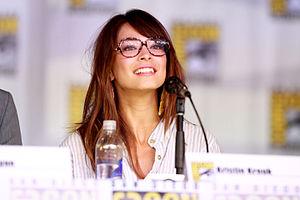
Kristin Laura Kreuk est une actrice et productrice canadienne, née le 30 décembre 1982 à Vancouver en Colombie-Britannique.